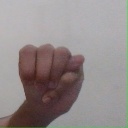
अक्षर: म